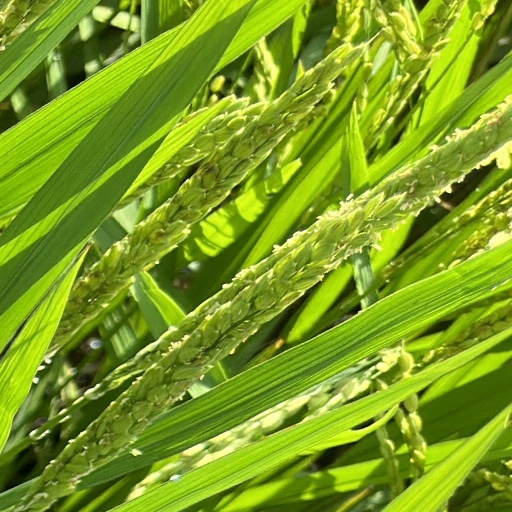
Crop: rice